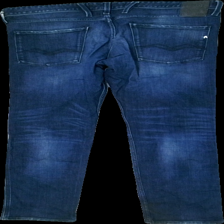
View: back
Type: Jeans
Category: Ladies
Brand: Not in the list
Brand text on label: Replay
Colors: Blue
Material: 100% cotton
Cut: Regular
Size: 36
Season: All
Trend: Denim
Stains: Minor
Price range: 50-100
Recommended usage: Remake